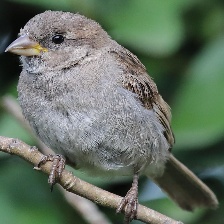
Species: HOUSE SPARROW
Scientific name: PASSER DOMESTICUS